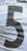
Number: 5